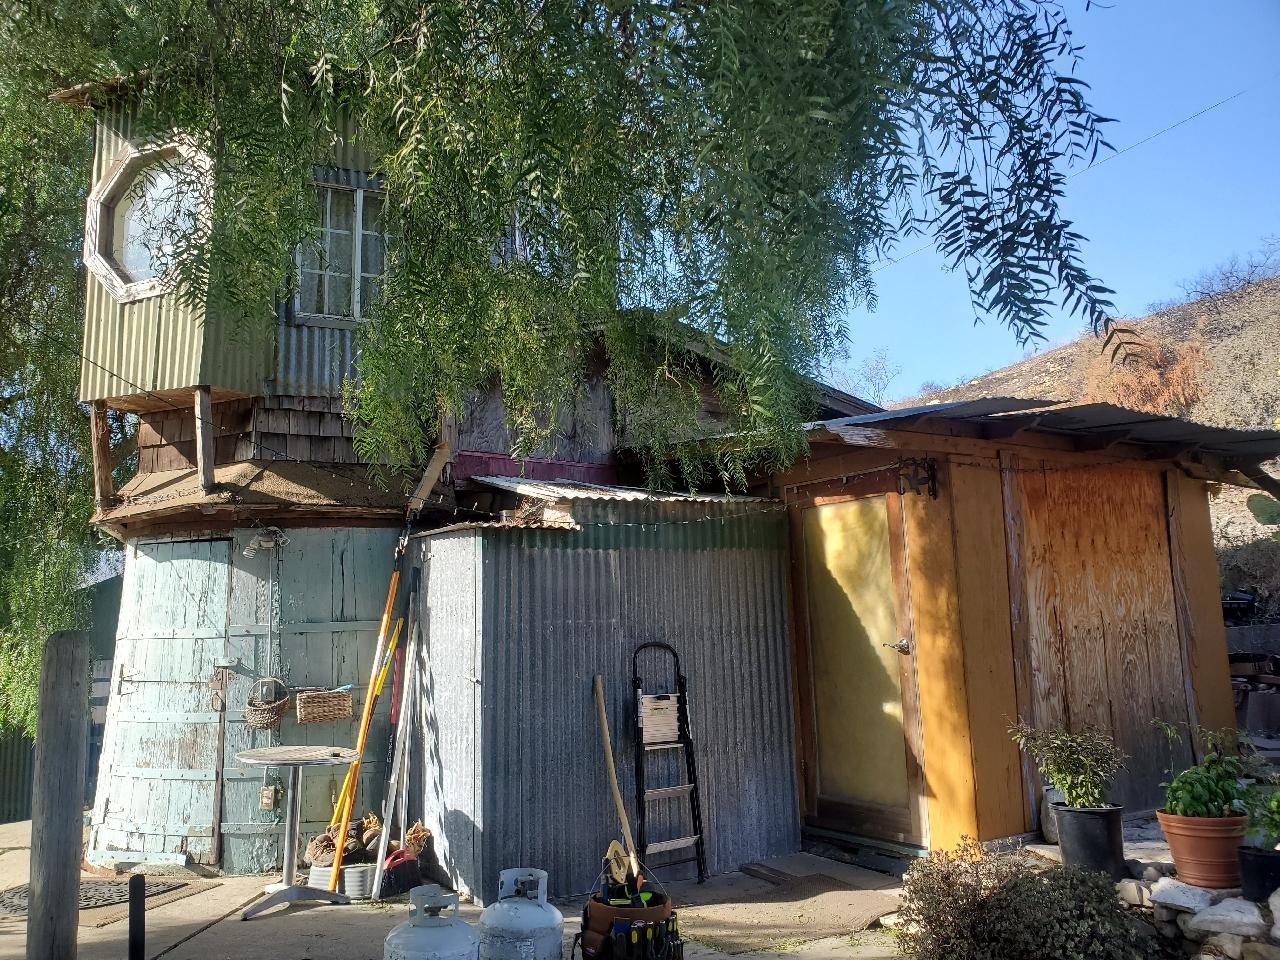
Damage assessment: no_damage